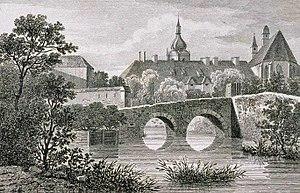
Vue de Colmar, département du Haut-Rhin. Bibliothèque nationale et universitaire de Strasbourg
Marie Germain François Henri Boug d'Orschwiller, né le 12 juillet 1783 à Colmar et mort le 4 avril 1859 à Paris, est un peintre de paysages et graveur français.